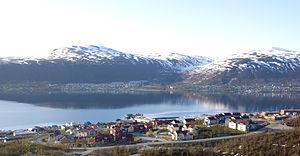
Kroken est une localité du comté de Troms, en Norvège.